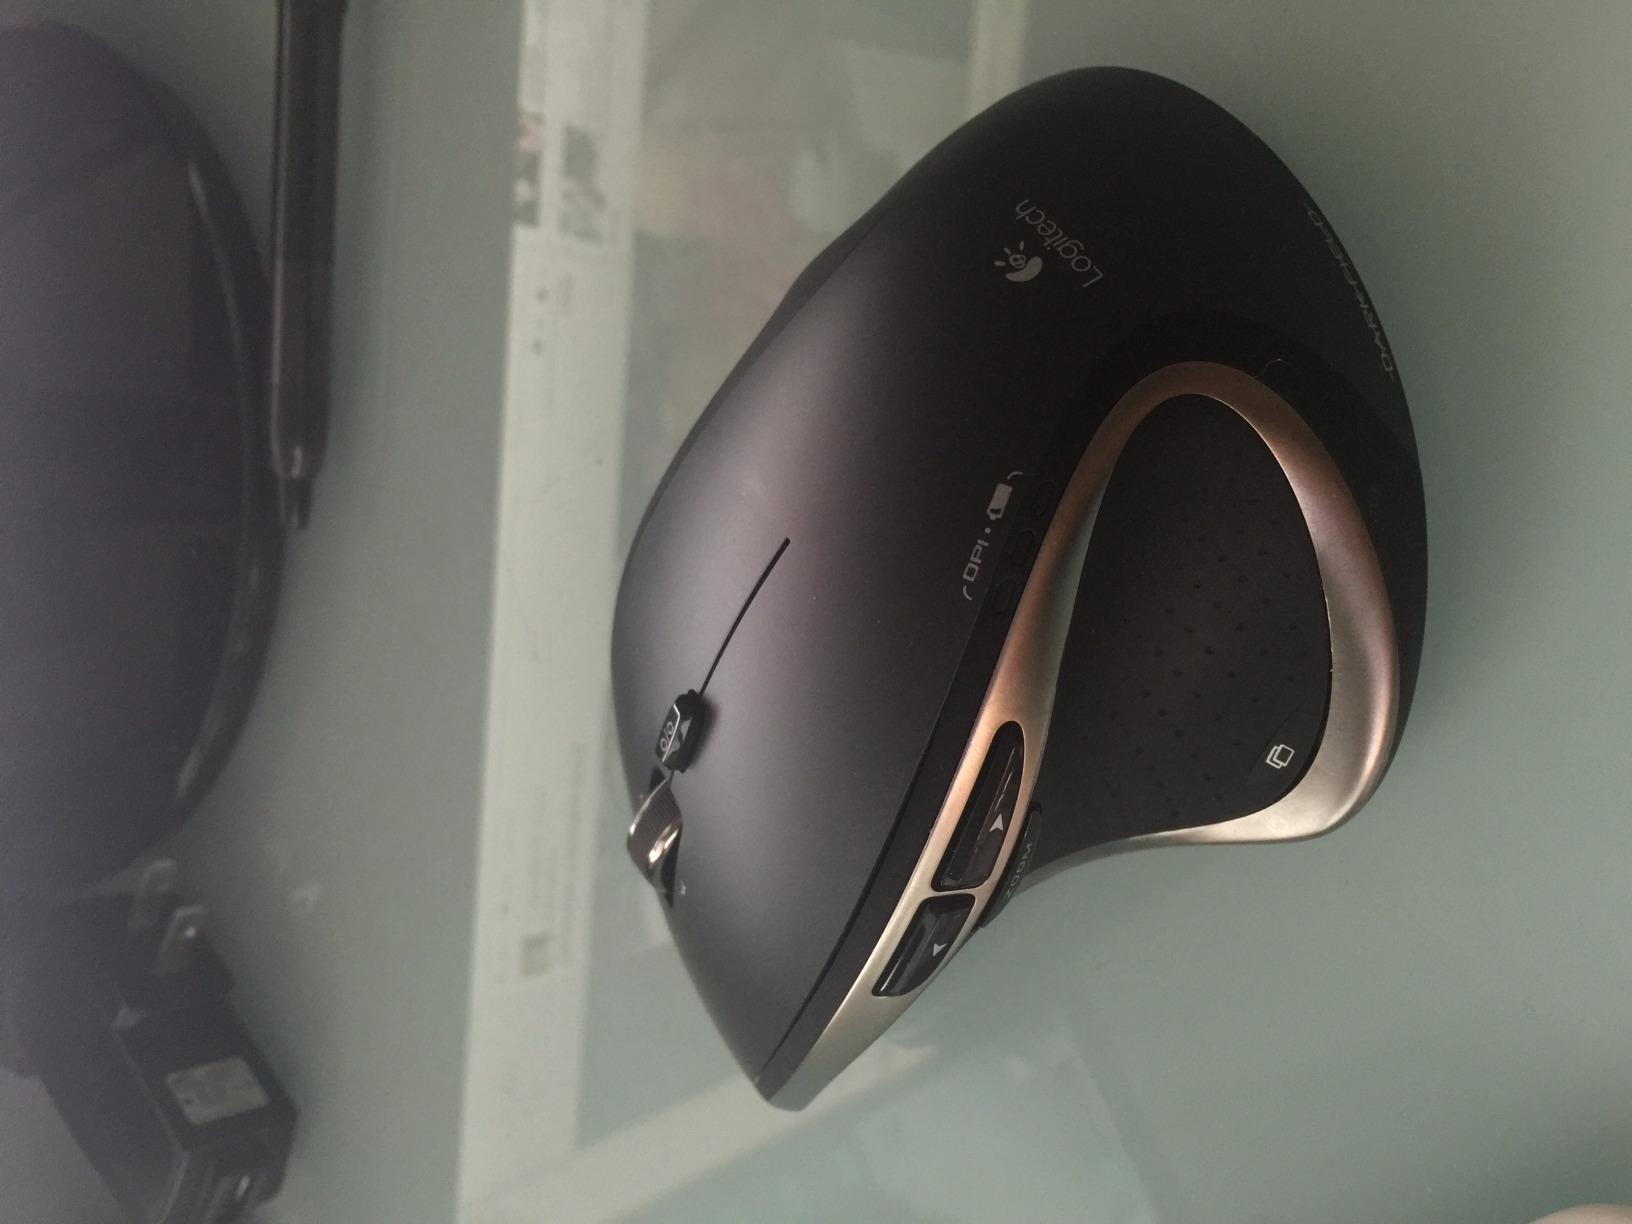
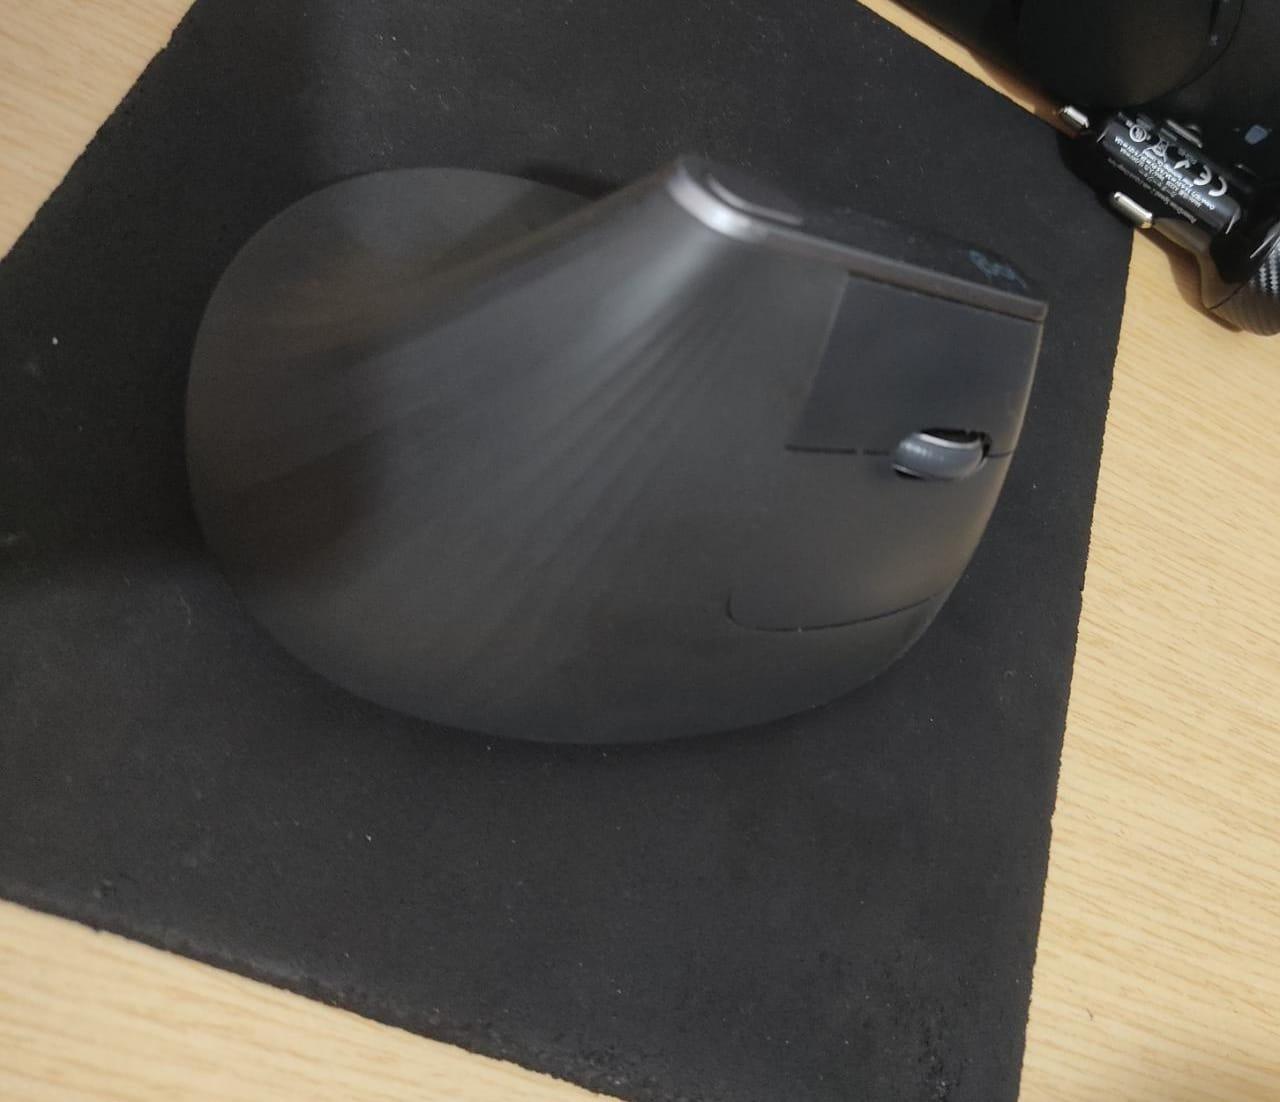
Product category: mouse
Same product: no